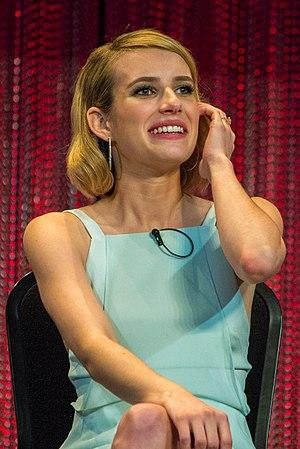
Emma Roberts, née le 10 février 1991 à Rhinebeck, New York, est une actrice et chanteuse américaine.